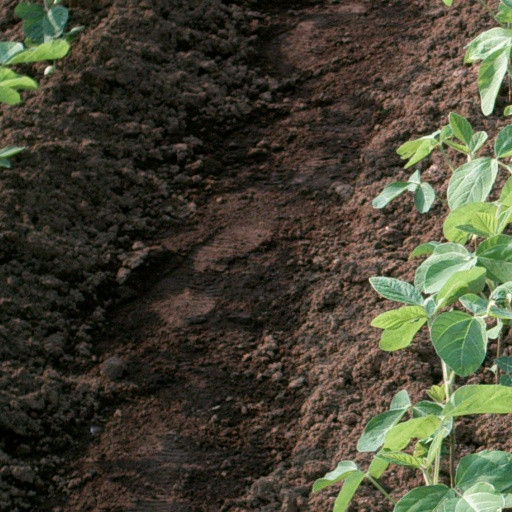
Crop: soybean